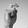
ASL letter: X